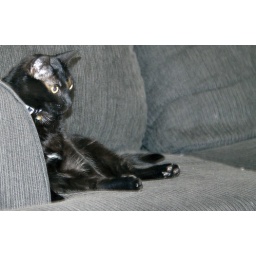
kitty in couch